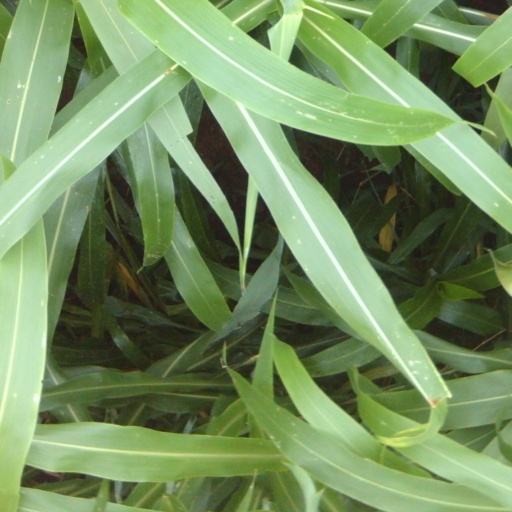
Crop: sorghum